Anstey Hill Recreation Park

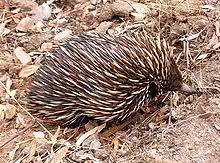
A short-beaked echidna ("Tachyglossus aculeatus") foraging

The name of the park derives from a road built by George Alexander Anstey, a South Australian pastoral and horticultural pioneer. Anstey established Highercombe Estate on two land sections east of the park that he purchased in 1840. He built a private road to his estate, which ran along the base of a gully and up a steep hillside. The road was initially named "Anstey Hill Road"; this name was later used for the hill, the subsequent land reserve and the current recreation park.